Arfajah

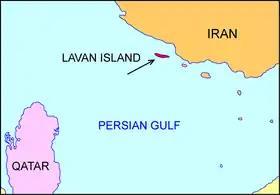
Lavan Island

In the end of the year 13 AH, al Ala ibn Hadrami commanded Arfajah started sending ships and boats for further maritime expedition, as they are ordered by caliph Umar to detach himself from Al-Muthanna ibn Haritha while they are in Hirah. This time, Arfajah, under al Ala, were attacking the island of to exterminate the feeling apostate rebels who flee from mainland of Arabian peninsula toward that island. the Muslim armies began attacking the capital of Darin and killing the rebels there, pacified the eastern Arab coasts. Then, on their own initiative, Arfajah, under instruction from al Ala, started to send ships towards Sassanid coast in Tarout Island. This continued until Arfajah reached the port of Borazjan, where according to Ibn Sa'd Arfajah sunk many Persian navy ships in a battle, Shuaib Al Arna'ut and al-Arqsoussi recorded the words of Al-Dhahabi regarding Arfaja naval campaign during this occasion: ""...Arfaja sent to the coast of Persia, destroying many(enemy) ships, and conquered the island and build mosque"". It is said by historians this Arfajah operations in the coast of Persian Gulf secured the water ways for Muslims army and paving the way for the later Muslim conquest of Pars. Ibn Balkhi wrote that Arfajah write his progress to al Ala, who in turn inform to 'Umar. This satisfy 'Umar, who in turn instructed al Ala to further resupply Arfajah who still continued fighting off coast, which Arfajah responds continued the naval campaigns the mainland of Fars. The coastal incursions commenced by Arfajah spans from Jazireh-ye Shif to an Island, which identified by Ahmad ibn Mājid as Lavan Island Then continued to until they reached Kharg Island. Poursharianti recorded this second Arfajah naval adventure were ended with the annexation of Kharg, in month of Safar, 14 AH.